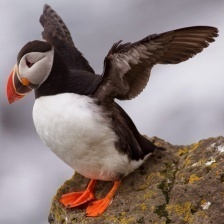
Species: PUFFIN
Scientific name: FRATERCULA